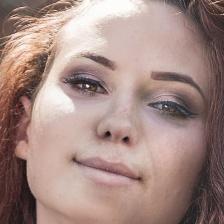
Label: faces